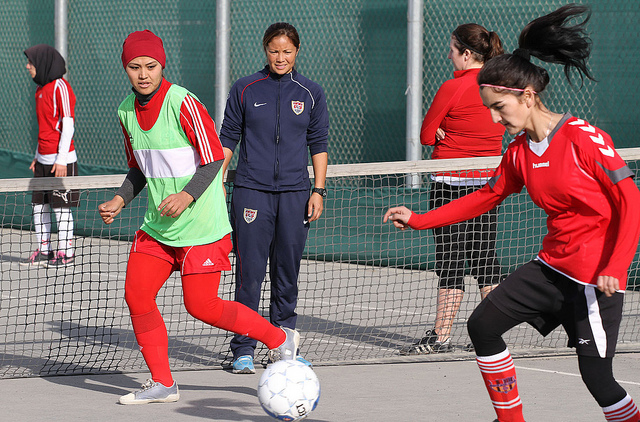
hai nữ cầu thủ bóng đá đang theo dõi quả bóng ở trên sân